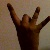
The image shows a hand gesture representing the number 8 in Indian Sign Language.